Oil shale in Estonia

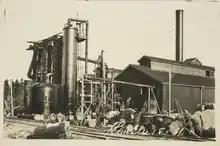
Kohtla shale oil extraction plant (New Consolidated Gold Fields Ltd., 1931)

Analysis of Estonian oil shale resources and mining possibilities intensified during the early 20th century while Estonia was part of the Russian Empire. Industrial development was under way in Saint Petersburg (known as Petrograd in 1914–24), but regional fuel resources were in short supply. A large shale oil extraction plant for processing Estonian oil shale was proposed in 1910. The outbreak of World War I, coupled with a fuel supply crisis, accelerated the pace of the research.